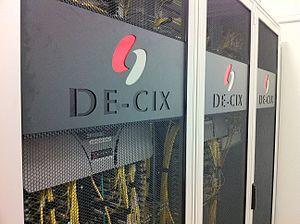
Un Internet eXchange Point, également appelé Global Internet eXchange, est une infrastructure physique permettant aux différents fournisseurs d’accès Internet d'échanger du trafic Internet entre leurs réseaux de systèmes autonomes grâce à des accords mutuels dits de « peering ».